The Peterborough Examiner

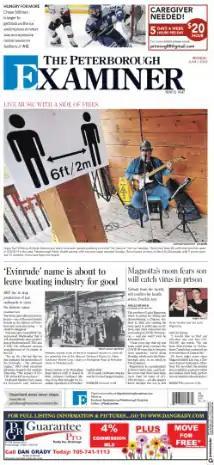
Front page of the June 1, 2020 edition

The Peterborough Examiner is a newspaper that services Peterborough, Ontario and area. The paper started circulation in 1847, and is currently owned by Torstar and operated by its Metroland division. Between 1942 and 1955, it was edited by Canadian man of letters Robertson Davies, whose unique three-paragraph editorial style won several awards. Davies remained owner and publisher of the "Examiner" and Ralph Hancox the editor until 1967, when it was sold to the Thomson chain of newspapers. Subsequently, Sterling, Hollinger and Sun Media owned the newspaper before Postmedia.